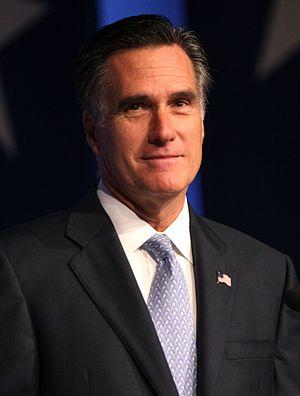
Les primaires républicaines de 2008 sont le processus par lequel les membres du Parti républicain des États-Unis désignent leur candidat à l'élection présidentielle de cette année.
Les primaires présidentielles du Parti républicain américain de 2012 sont le processus par lequel les membres du Parti républicain des États-Unis désignent leur candidat à l'élection présidentielle de 2012.
L'élection présidentielle américaine de 2012 a eu lieu le 6 novembre 2012 dans l'Illinois.
Les Jeux olympiques d'hiver de 2002, officiellement connus comme les XIXᵉˢ Jeux olympiques d'hiver, ont eu lieu à Salt Lake City aux États-Unis du 8 au 24 février 2002. Plusieurs fois candidate par le passé, Salt Lake City obtient les Jeux en s'imposant face à Östersund, Sion et Québec. Elle est la troisième ville américaine à accueillir les Jeux olympiques d'hiver après Lake Placid en 1932 et 1980 et Squaw Valley en 1960. L'organisation des Jeux est confiée au « Salt Lake Olympic Committee », présidé par Mitt Romney. L'ensemble des sites de compétition se situent dans l'Utah, répartis entre les villes de Salt Lake City, Provo, Ogden et les stations de sports d'hiver de la chaîne Wasatch.